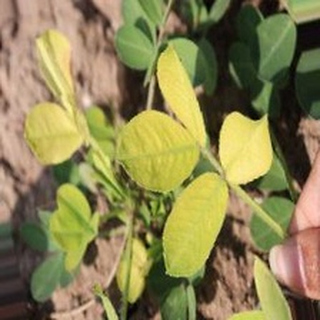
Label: groundnut_nutrition_deficiency